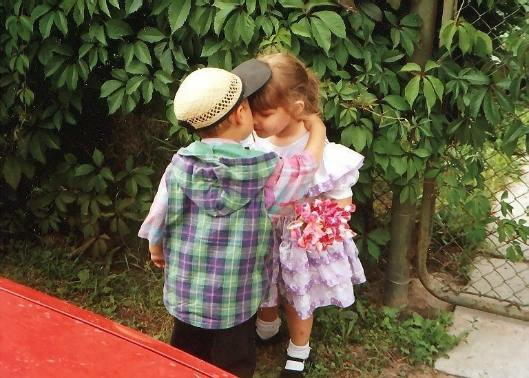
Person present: Yes